Robert Shayne

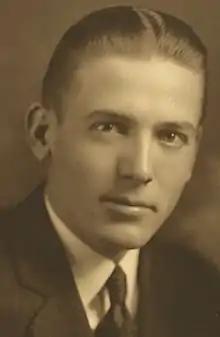
Shayne in 1930

Robert Shayne (born Robert Shaen Dawe, October 4, 1900 – November 29, 1992) was an American actor whose career lasted for over 60 years. He was best known for portraying Inspector Bill Henderson in the American television series "Adventures of Superman."